Driver Historic District

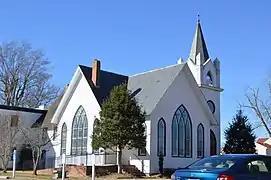
Beech Grove United Methodist Church

Driver Historic District is a national historic district located in the neighborhood of Driver in Suffolk, Virginia. The district encompasses 20 contributing buildings in the crossroads community of Driver in Suffolk. The district includes eight residences, two churches, two school structures, a lodge, an outbuilding, and five commercial structures. They are in a variety of popular 19th and early-20th century architectural styles including Federal, Queen Anne, and Colonial Revival. Notable buildings include the Parker House (1820-1840), Norfolk and Carolina Railroad depot and station master's house (c. 1890), Brannon House (c. 1892), Arthur's Store (c. 1925), Randy's Rods, Driver Variety Store, Beech Grove United Methodist Church, Berea Congregational Christian Church (c. 1891), Dejarnette High School (1926), and Harmony Lodge #149 (1938).